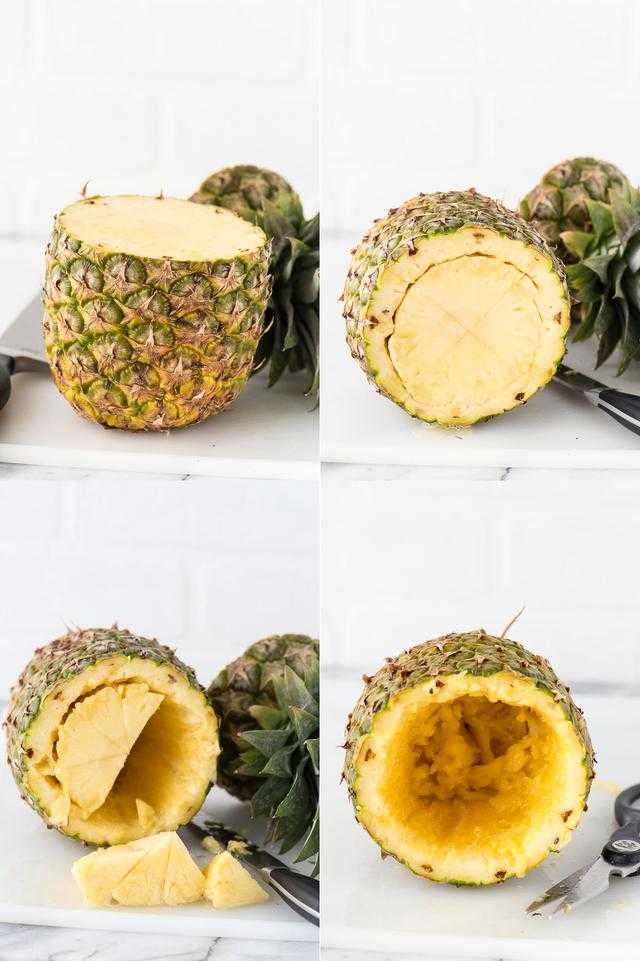
Label: Pineapple